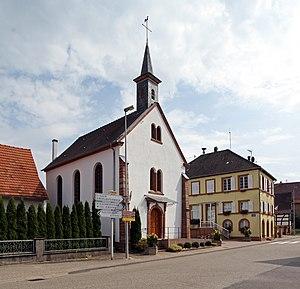
Église protestante de Trimbach‎.